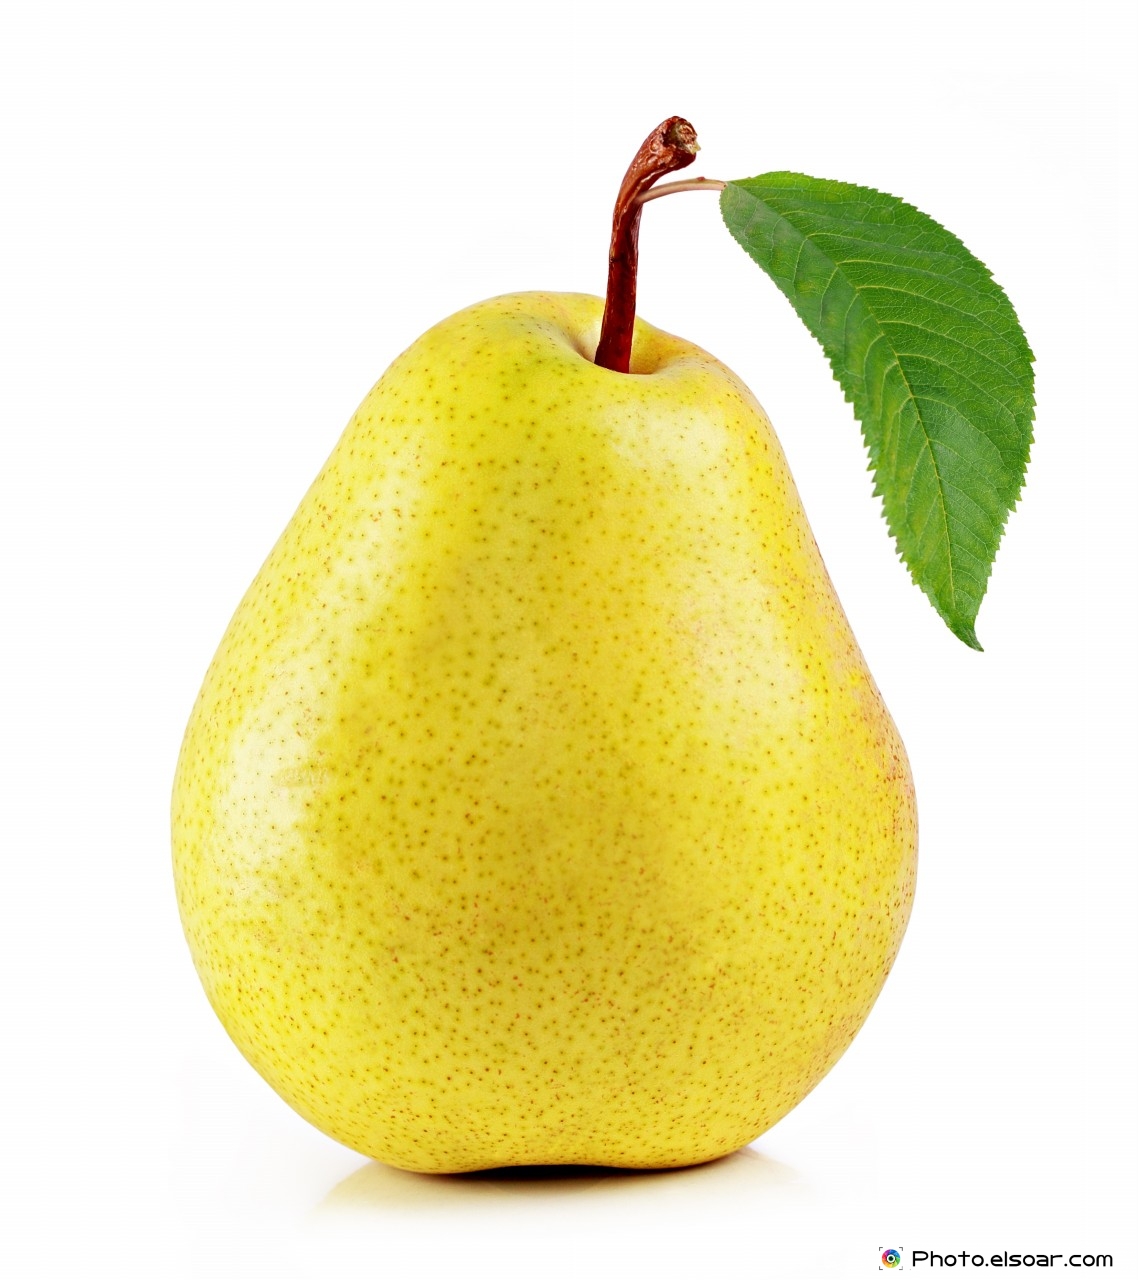
Label: Pear